List of mammals of Tuvalu

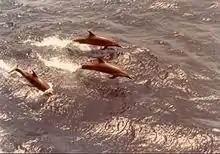
Pantropical spotted dolphins porpoising

This is a list of the mammal species recorded in Tuvalu. There are three mammal species in Tuvalu identified in the IUCN Red List, all of which are marine mammals of the order Cetacea: ginkgo-toothed beaked whale ("Mesoplodon ginkgodens"), pygmy killer whale ("Feresa attenuata"), and pantropical spotted dolphin ("Stenella attenuata").